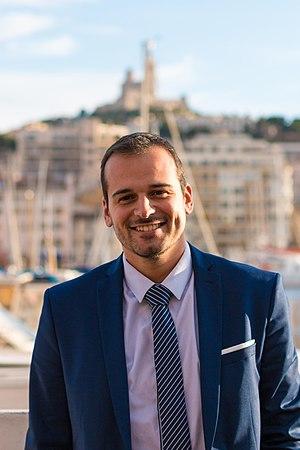
Jérémy Bacchi en 2017 sur le Vieux-Port de Marseille
Jérémy Bacchi, né le 8 mars 1986, est un responsable politique français. Il dirige la fédération du Parti communiste français des Bouches-du-Rhône depuis septembre 2017.